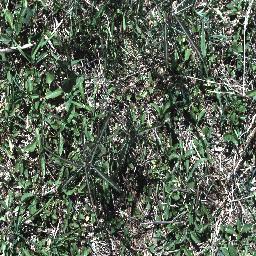
Label: parkinsonia